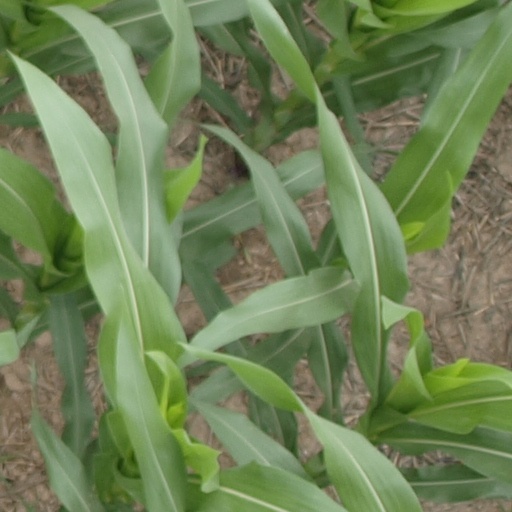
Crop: maize; corn